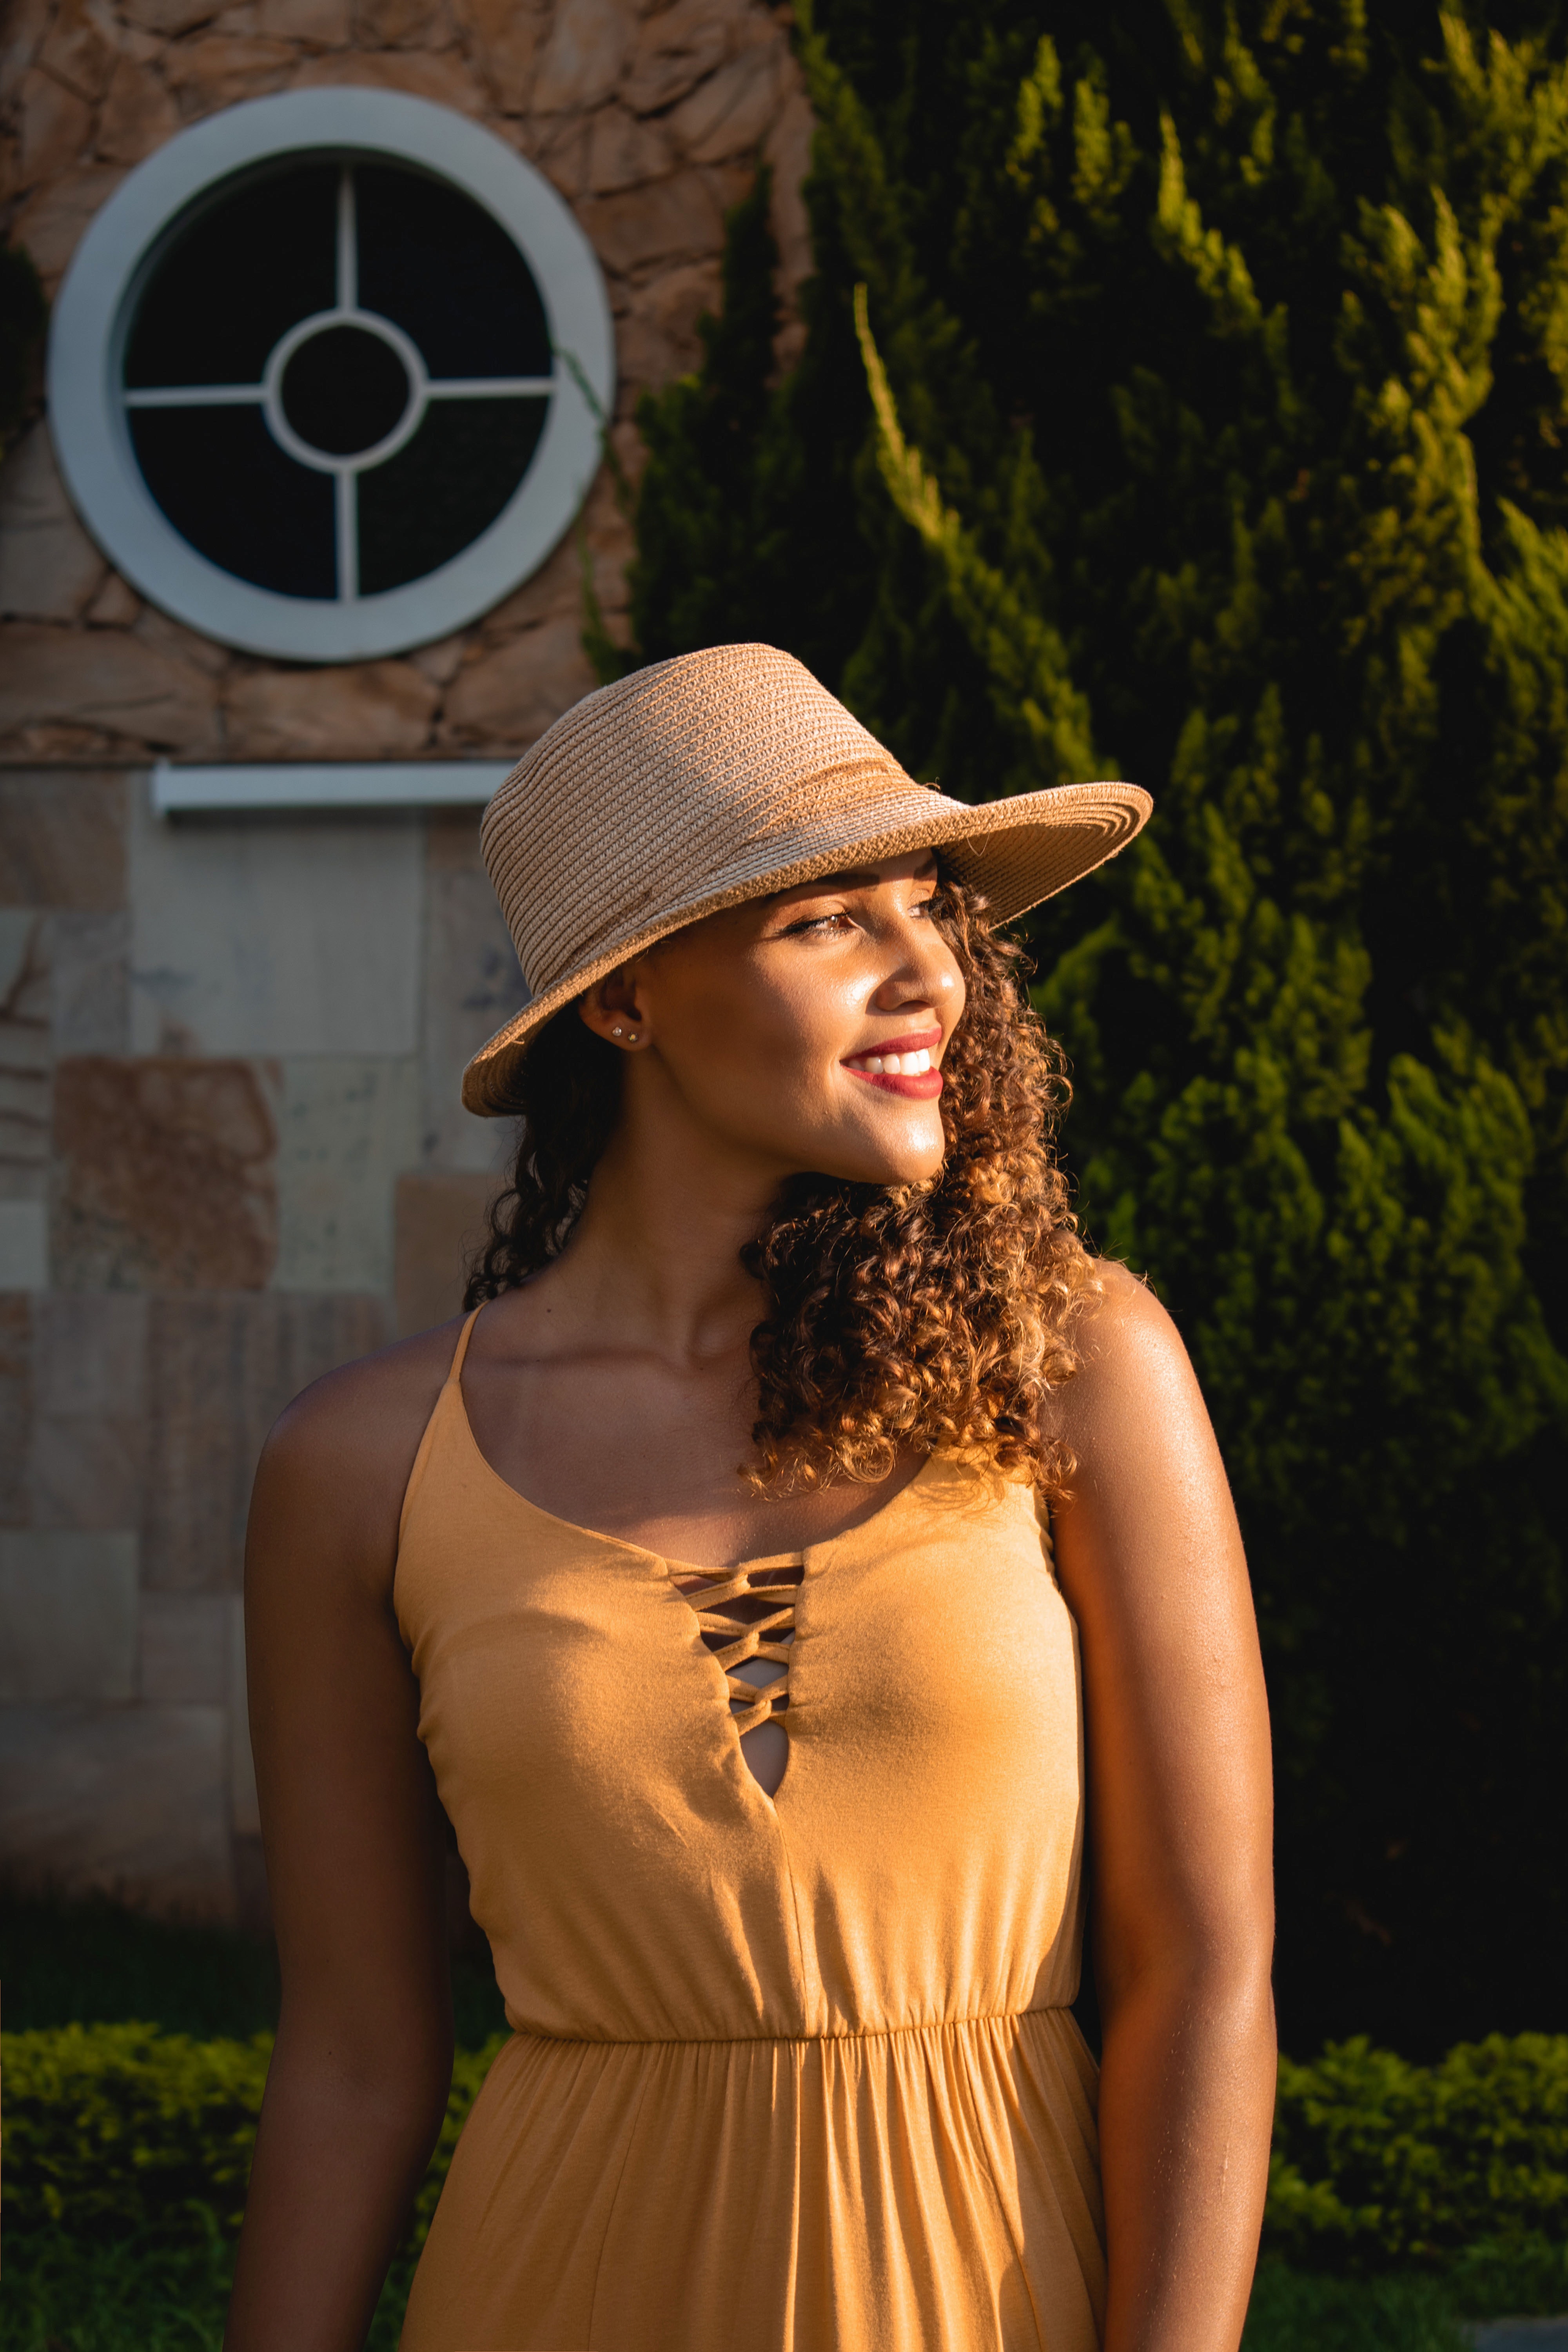
clothing, lady, green, beauty, yellow, dress, fashion, hat, grass, blond, headgear, photo shoot, fashion accessory, tree, sun hat, photography, brown hair, summer, long hair, model, smile, fedora, flash photography, beige, fawn, style